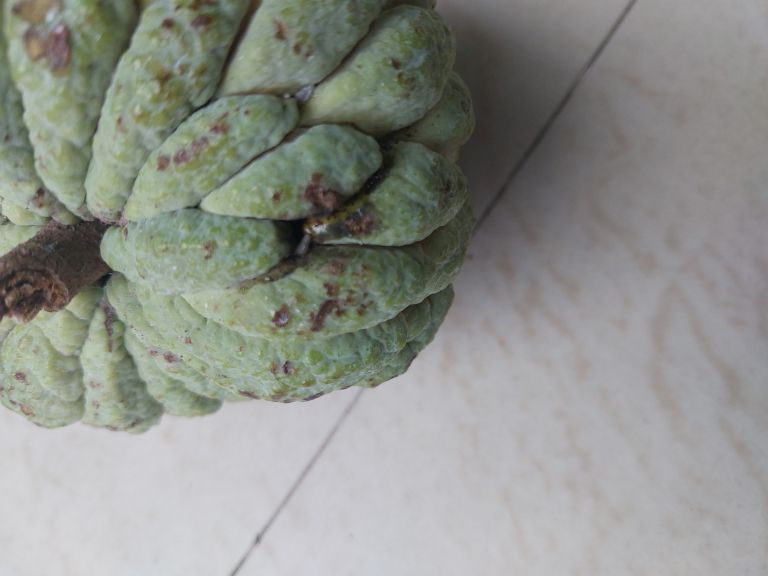
Disease label: Athracnose